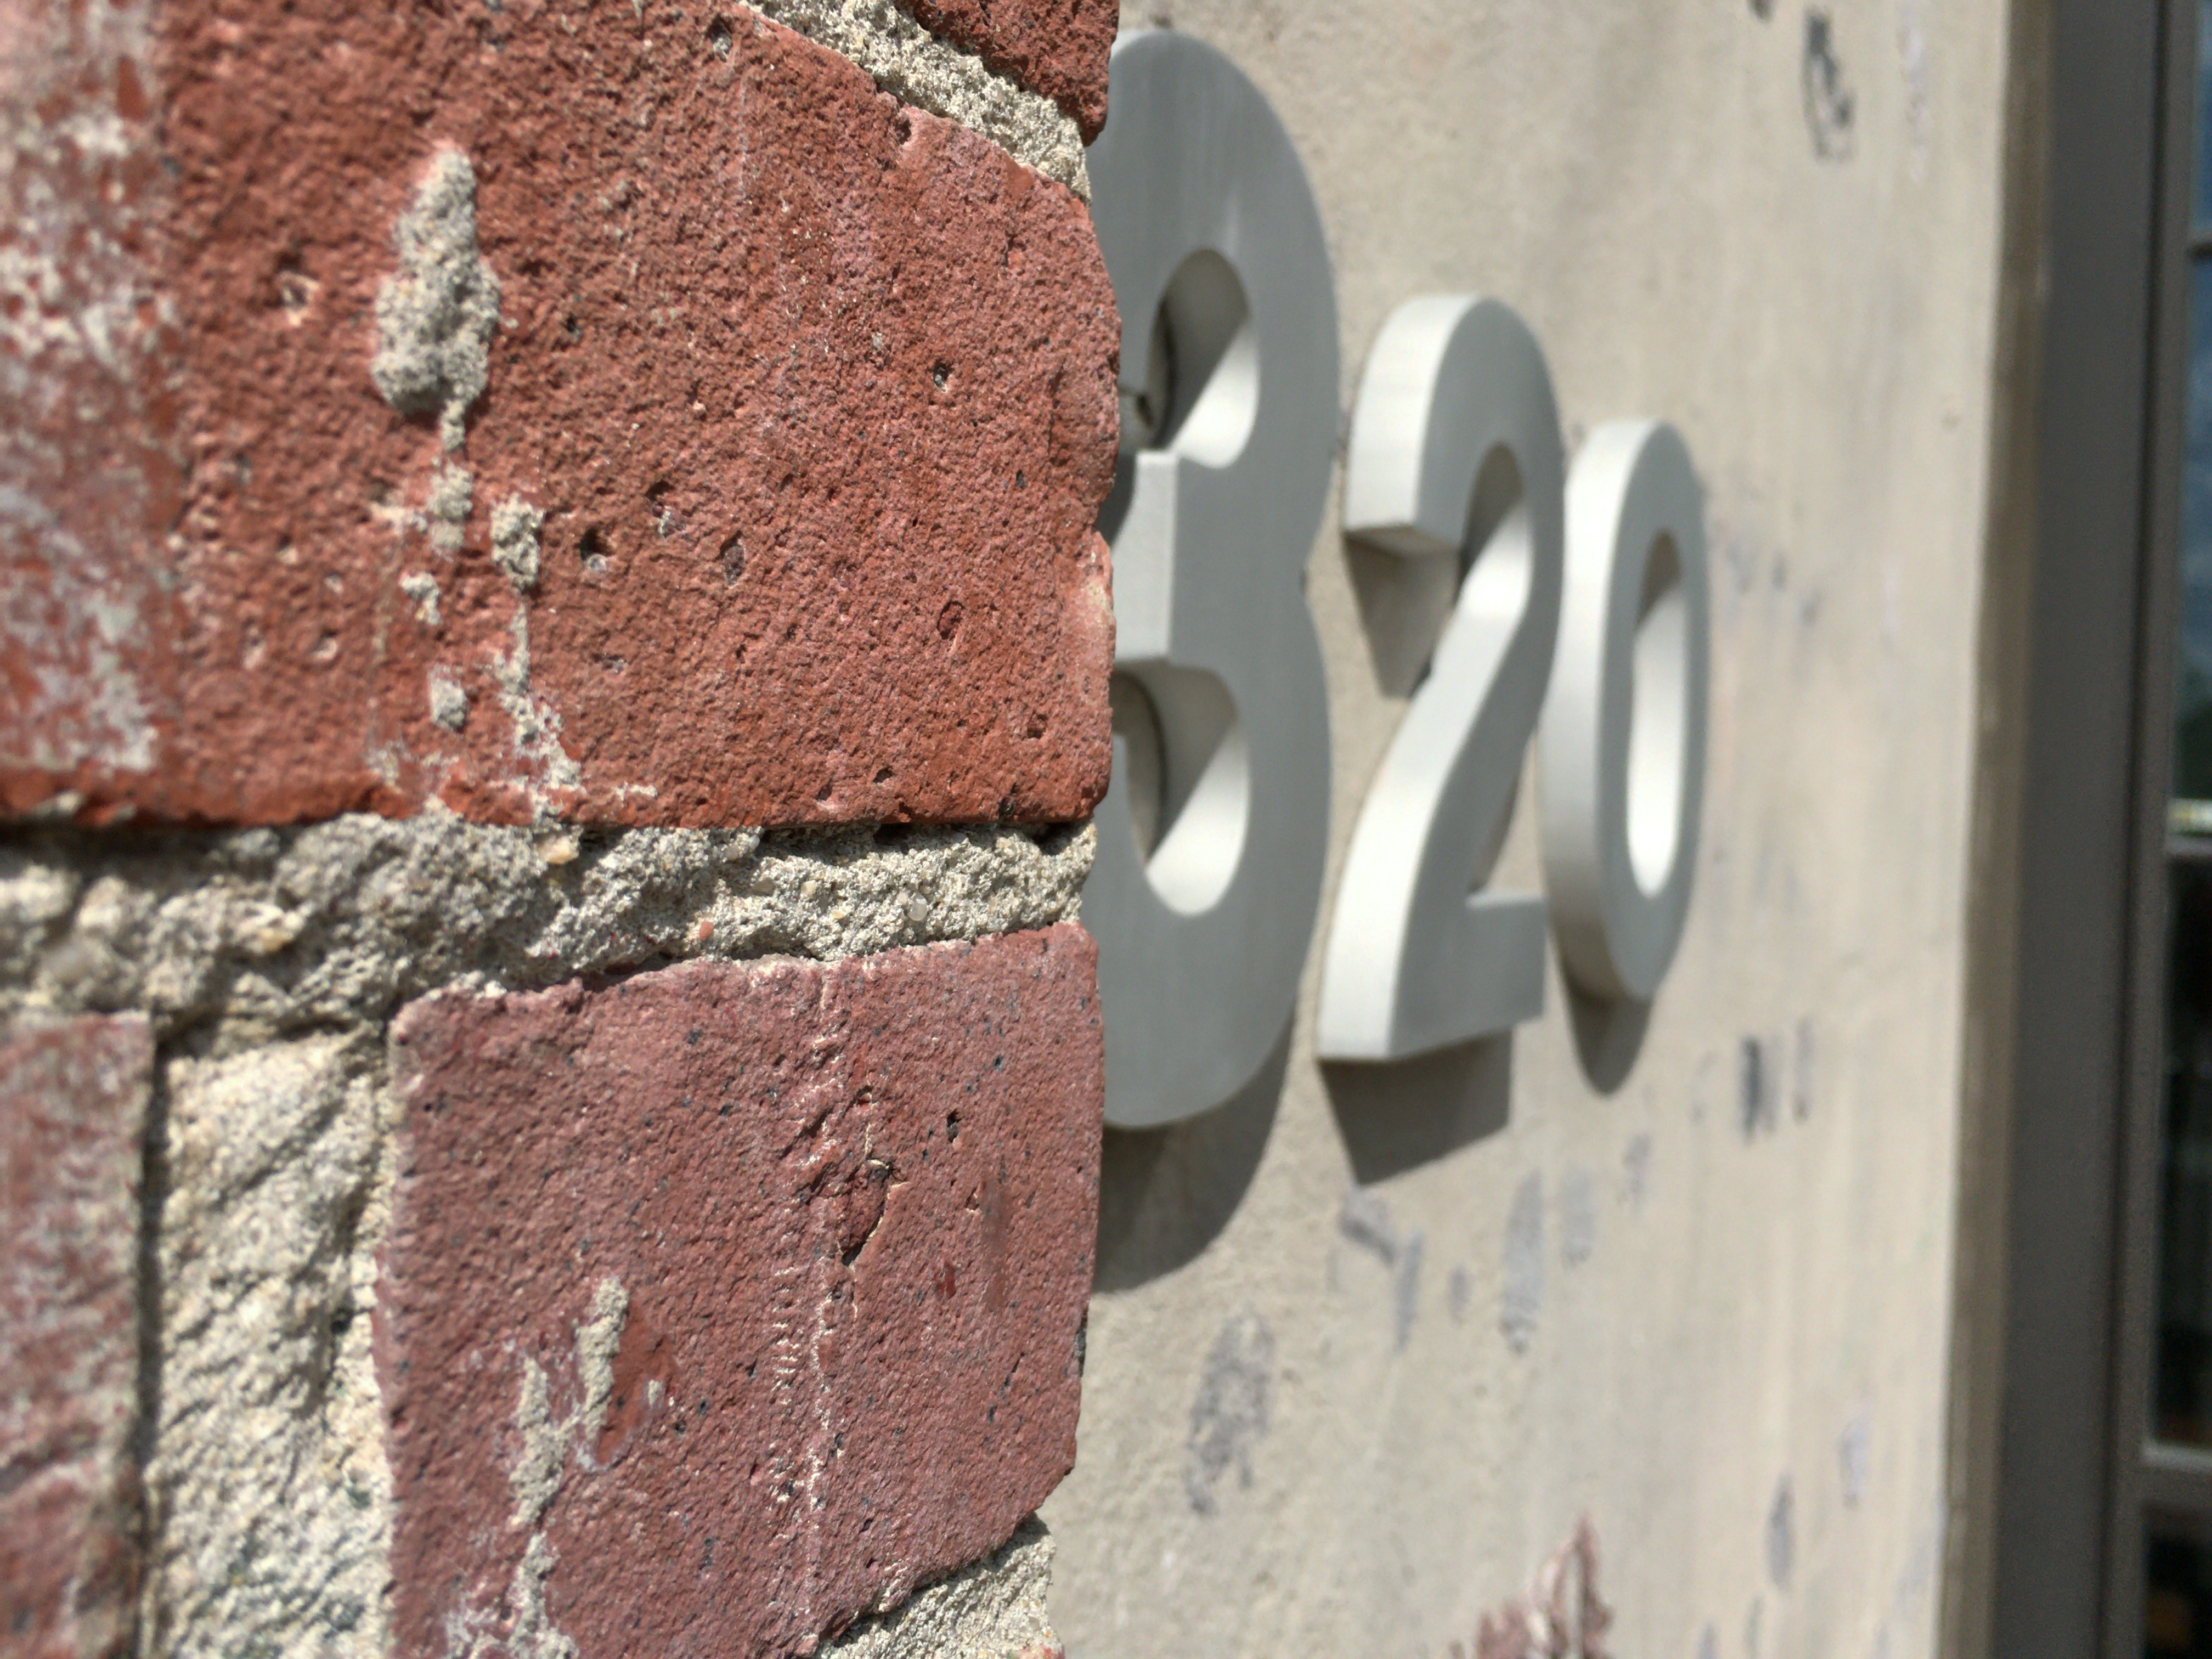
wall, brick, material, art, brickwork